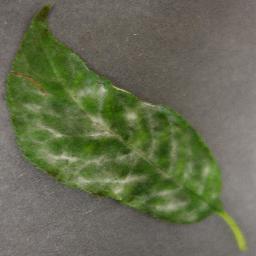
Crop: cherry
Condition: (including_sour)_powdery_mildew